Mosese Rauluni

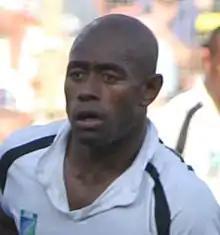
South Africa vs Fiji during 2007 Rugby World Cup

Mosese Nasau Rauluni (born 26 June 1975) is a retired Fijian rugby union footballer. He usually plays at scrum half, and played for Saracens in the Guinness Premiership in England. He has played for Fiji, including captaining them. He is the younger brother of Jacob Rauluni and first cousin of Waisale Serevi.